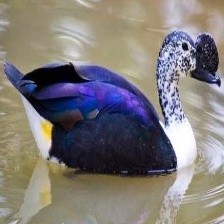
Species: KNOB BILLED DUCK
Scientific name: SARKIDIORNIS MELANOTOS
ImageNet parent category: drake